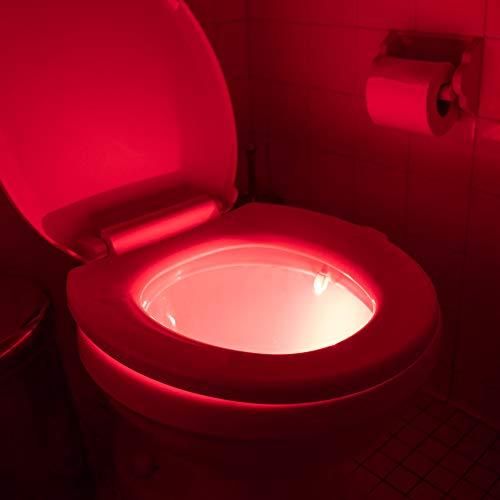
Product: Protocol Disco Potty Toilet Night Light
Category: Toys & Games | Novelty & Gag Toys | Gag Toys & Practical Jokes
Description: Gently lights up your toilet at night.
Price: $9.99
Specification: ProductDimensions:5x4x4inches|ItemWeight:3.84ounces|ShippingWeight:3.84ounces(Viewshippingratesandpolicies)|ASIN:B083GHYB78|Manufacturerrecommendedage:14yearsandup